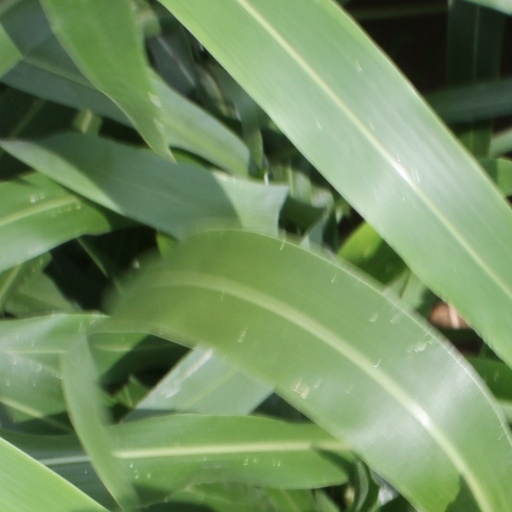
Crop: sorghum